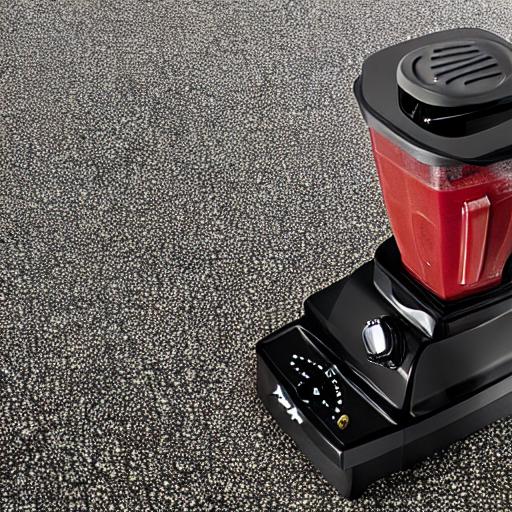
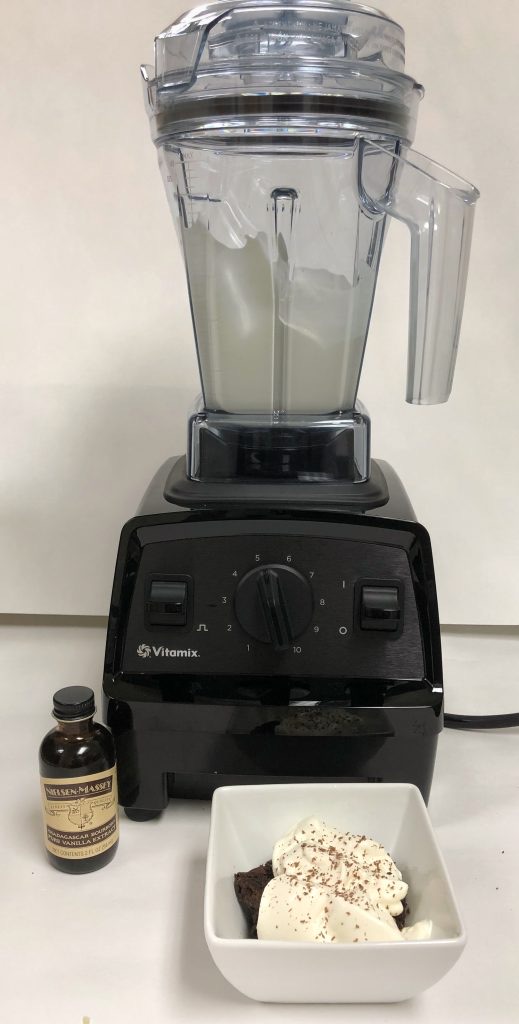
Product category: items_blender
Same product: no